Đèo Văn Trị

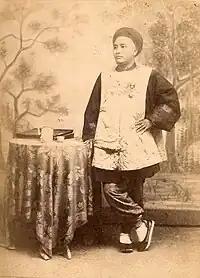
Đèo Văn Trị

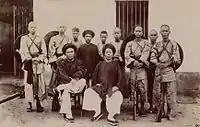
Đèo Văn Trị (left) with Kam Doi (right) and Chinese Black Flag soldiers, 1890

Đèo Văn Trị was a son of Đèo Văn Sinh (Kham Sing). In his early life Đèo Văn Trị had studied as a monk at Wat Xieng Thong temple in Luang Phrabang. He held the de facto power from 1886, although his father was still alive.